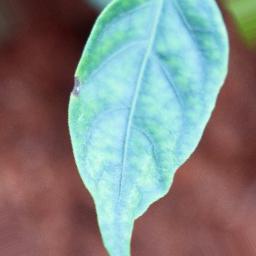
Label: cercospora